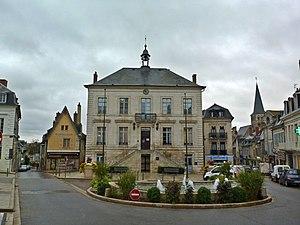
Hotel de ville La Charité-sur-Loire